Kanlaon

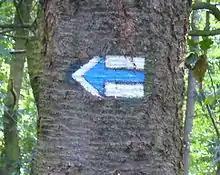
Left Turn Marker on a blue trail – marker showing the change of direction of the trail

In 2016, the first three hiking trails were marked, with additional and more extensive trails added in 2017 from the center of Guintubdan including a trail to the top. These were implemented by Mendel University, in cooperation with the University of St. La Salle and the Department of Environment and Natural Resources. The project was financed by the Czech Embassy in Manila under the Czech Aid Development program. Three color-coded trails using the colors of the Philippine flag were opened: